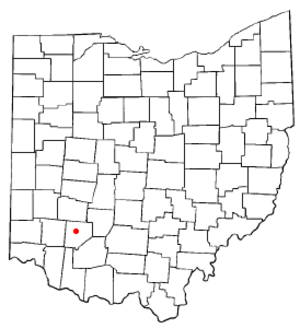
Wilmington est une ville de l'État de l'Ohio, aux États-Unis.